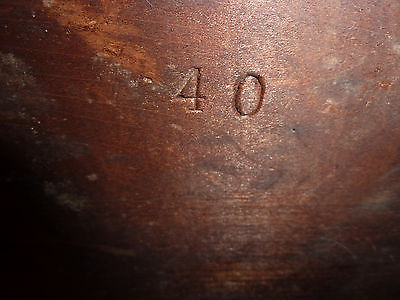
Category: cabinet